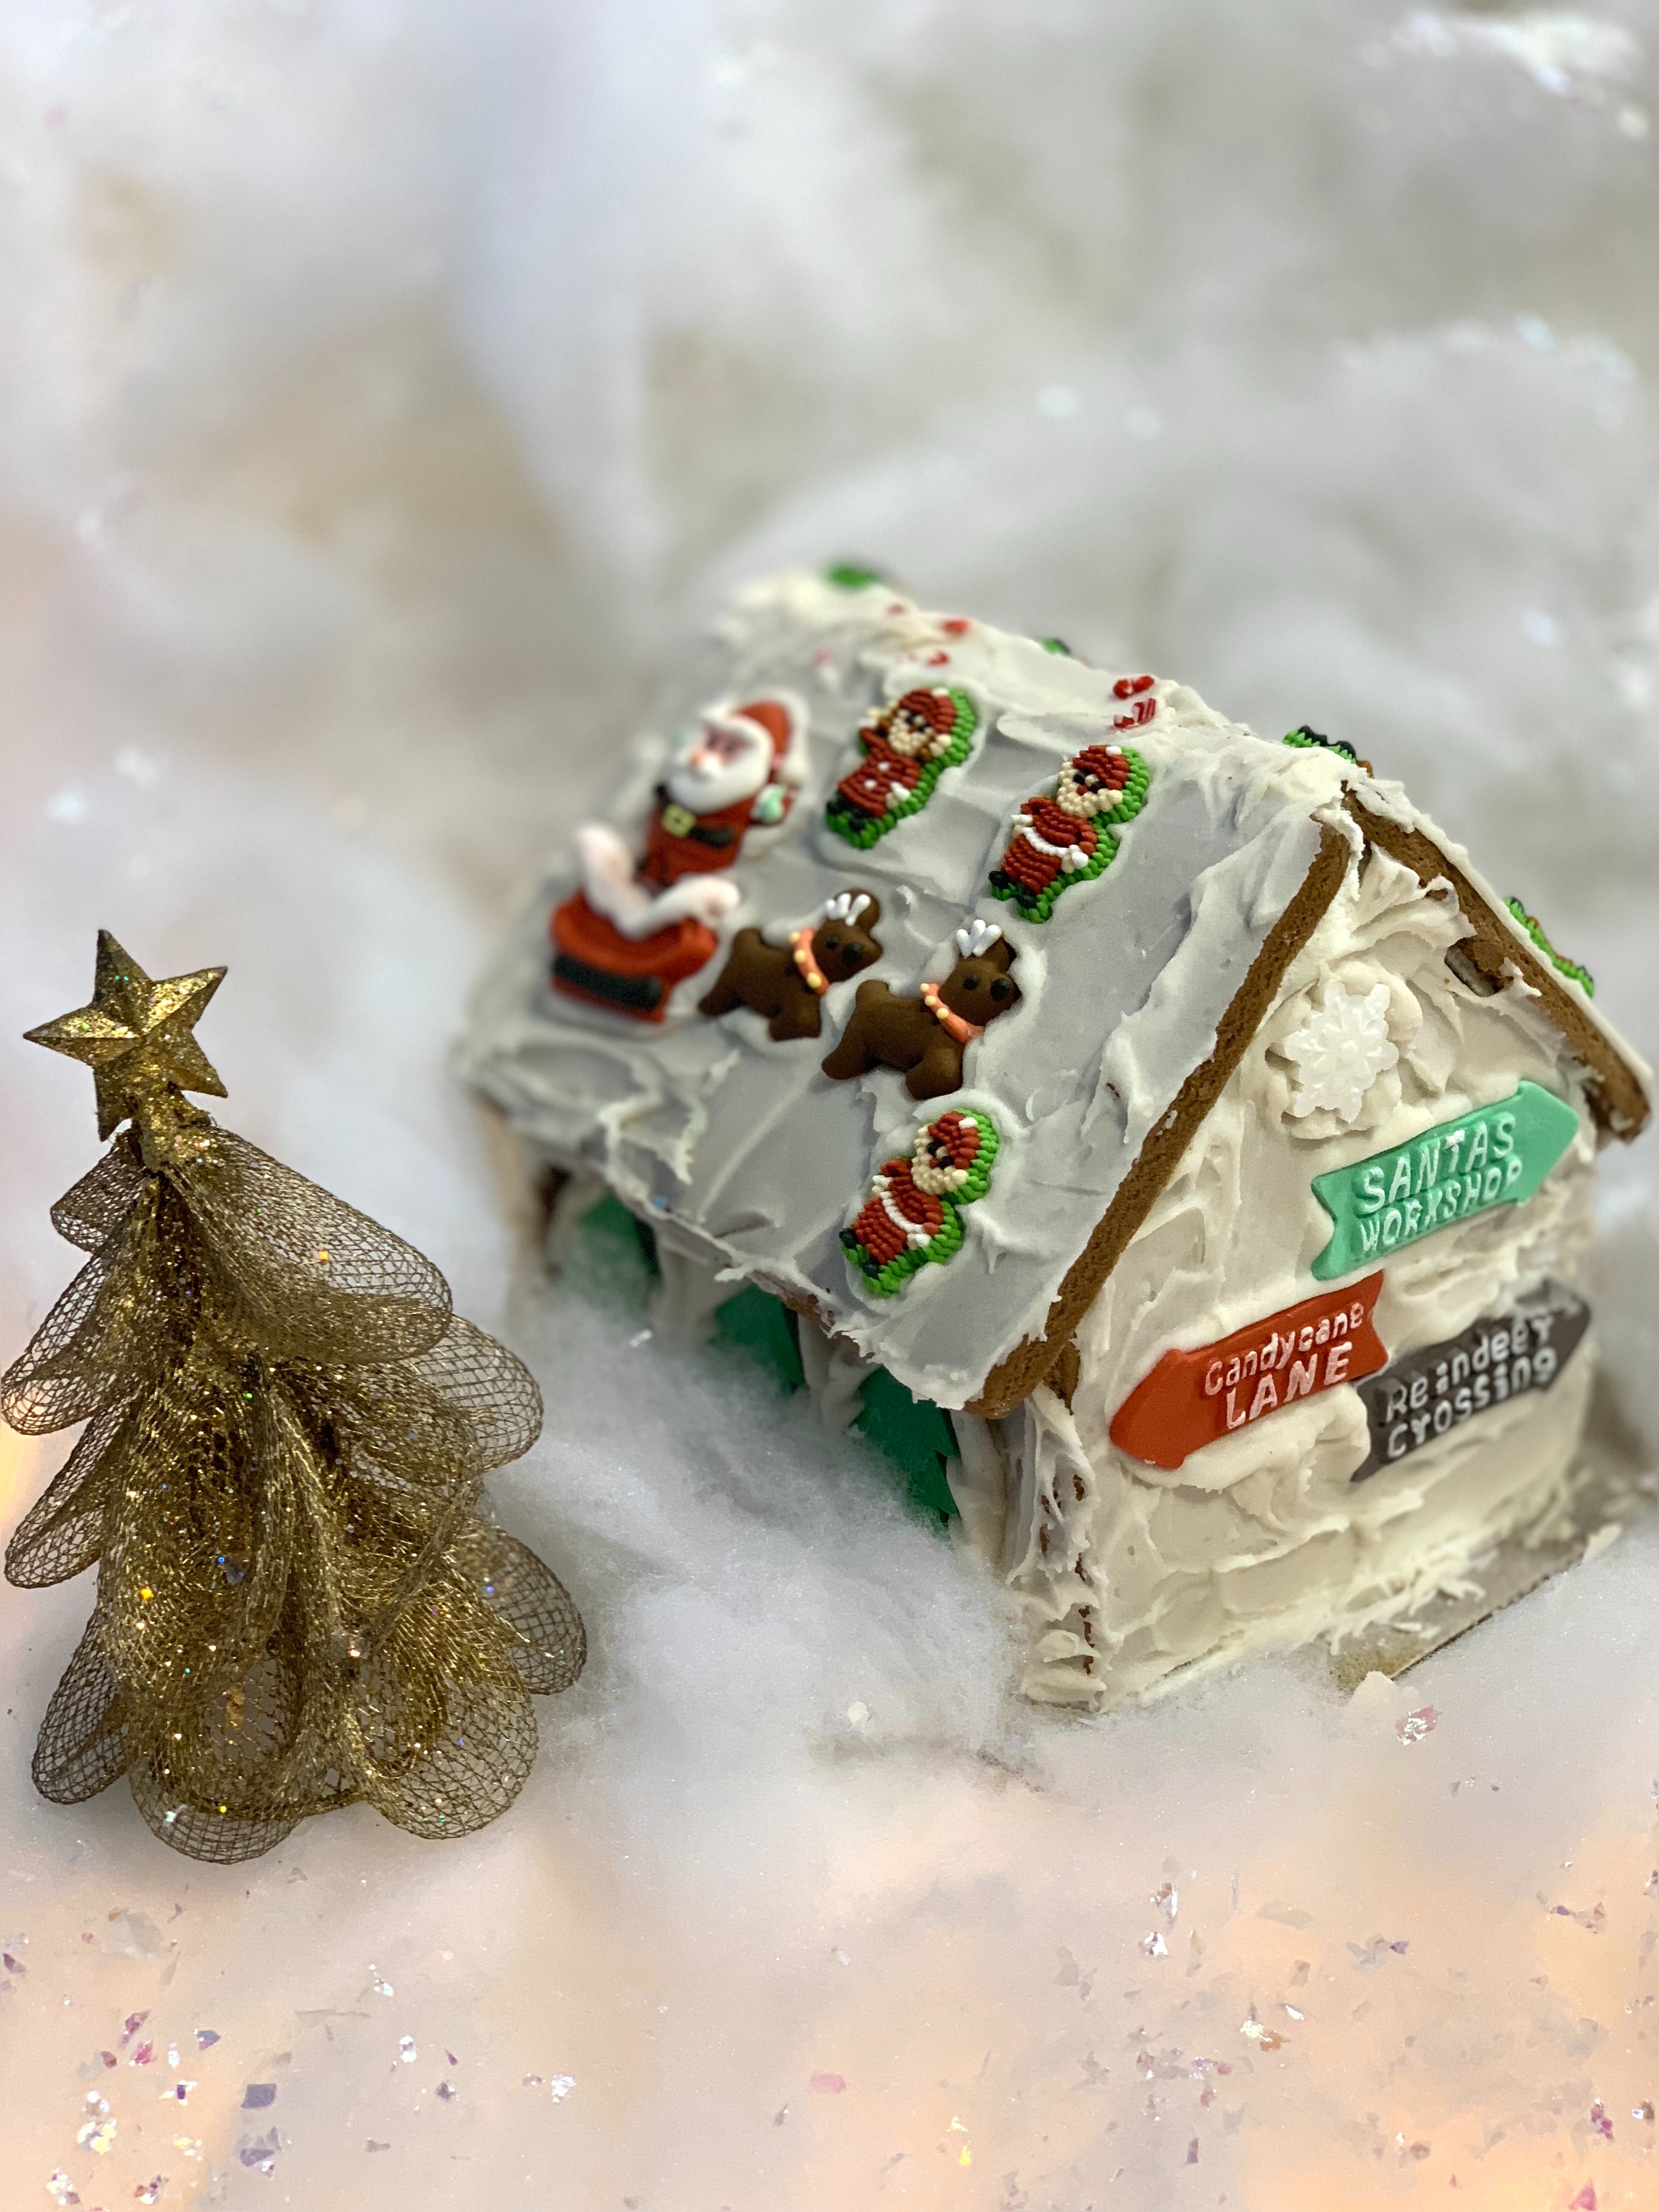
gingerbread, food, dessert, interior design, cuisine, snack